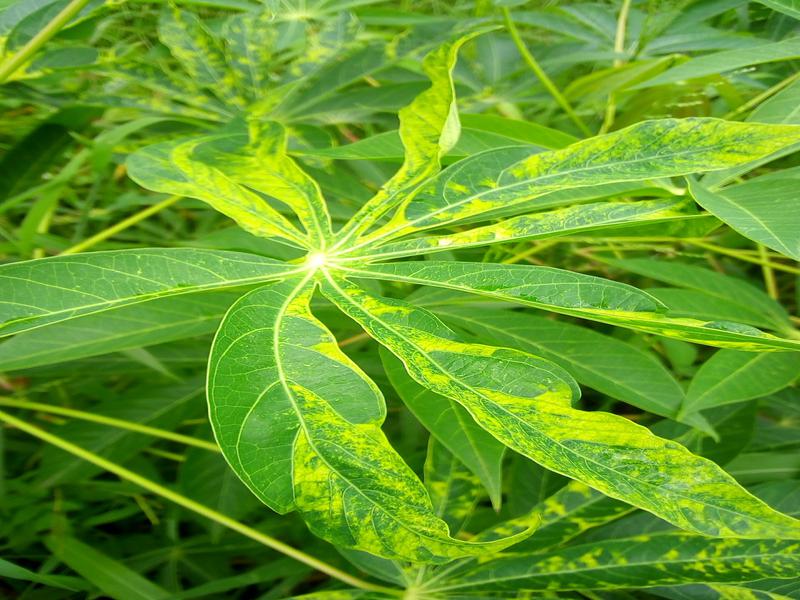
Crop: cassava
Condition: mosaic_disease